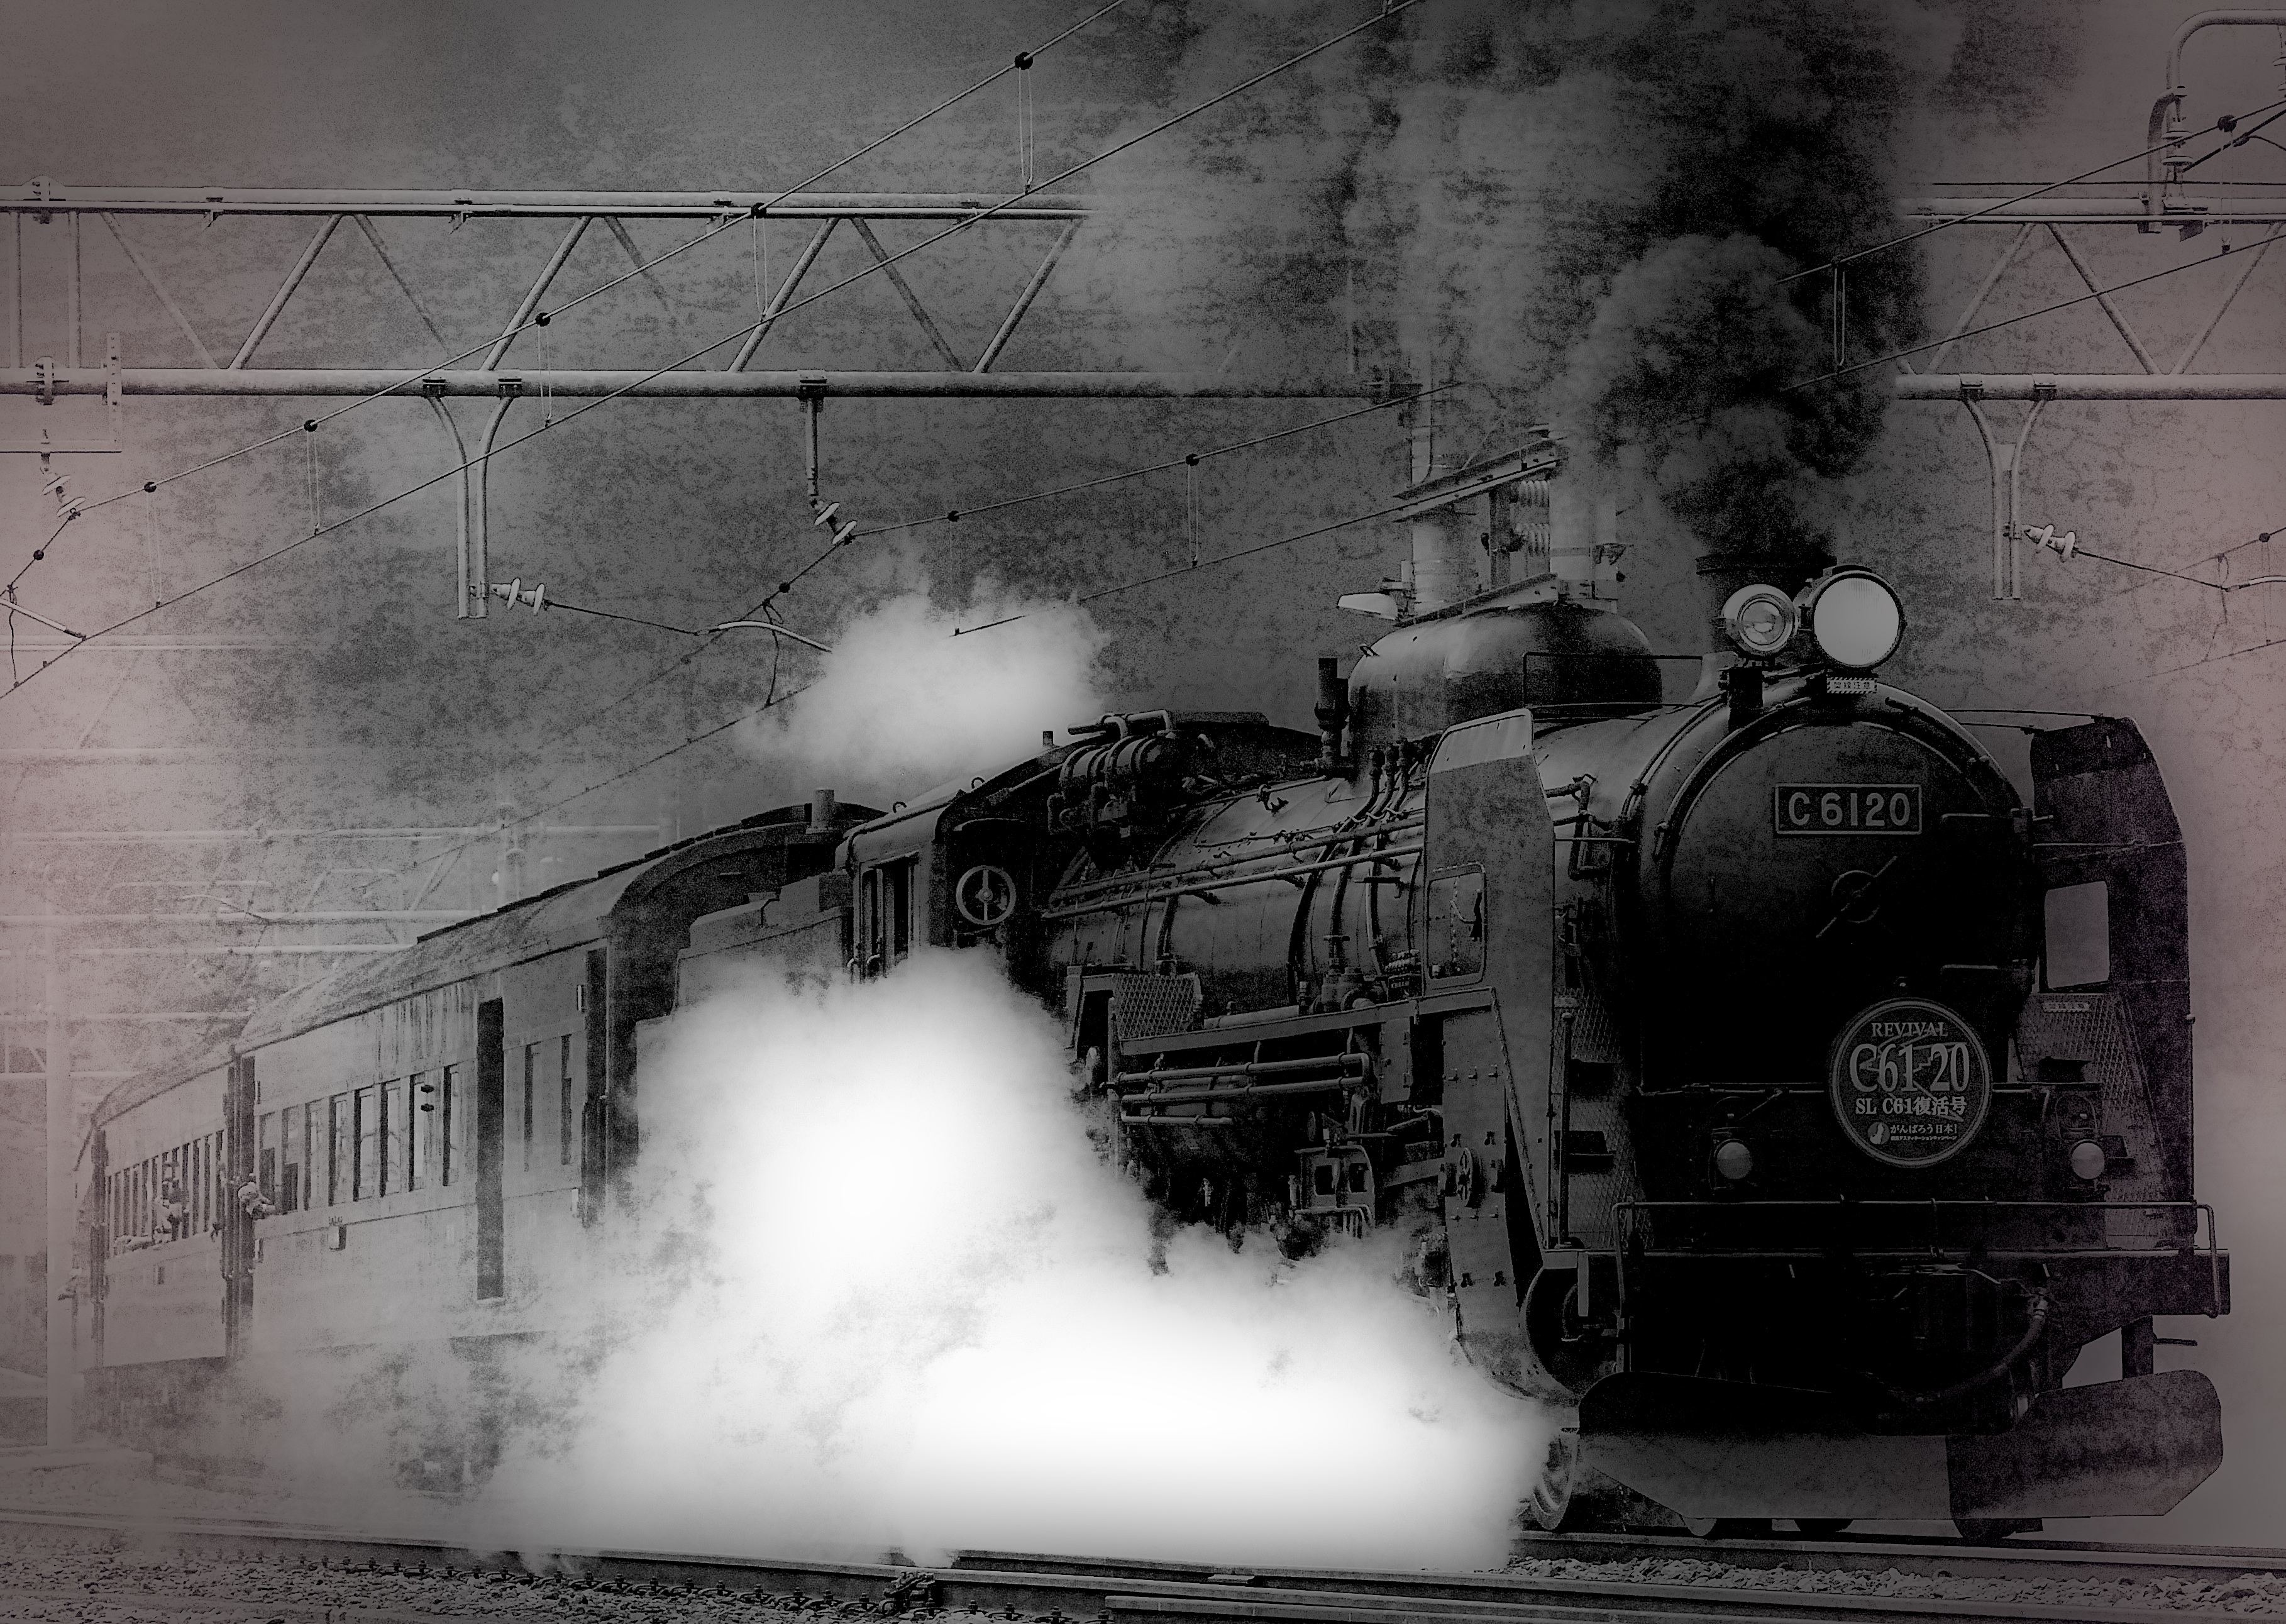
black and white, technology, vintage, antique, retro, steam, old, train, steel, transportation, transport, vehicle, metal, ancient, machine, machinery, grunge, darkness, black, monochrome, locomotive, history, iron, image, aged, steam train, monochrome photography, daguerreotype